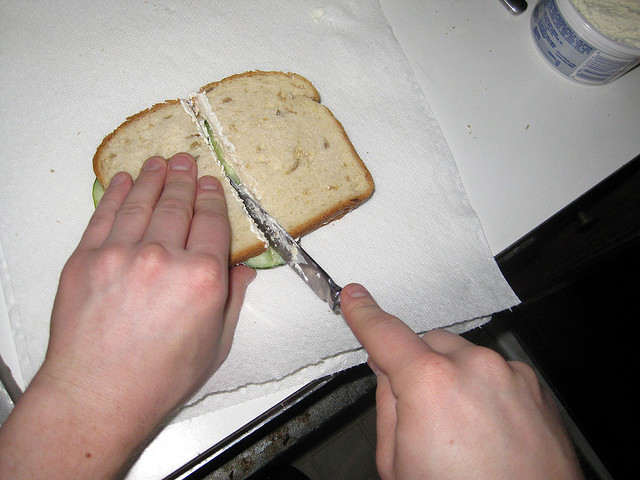
user: Given an image and a question. Answer the question in a short answer. Question: What kinf od bread is the man cutting into? Short Answer:
assistant: wheat